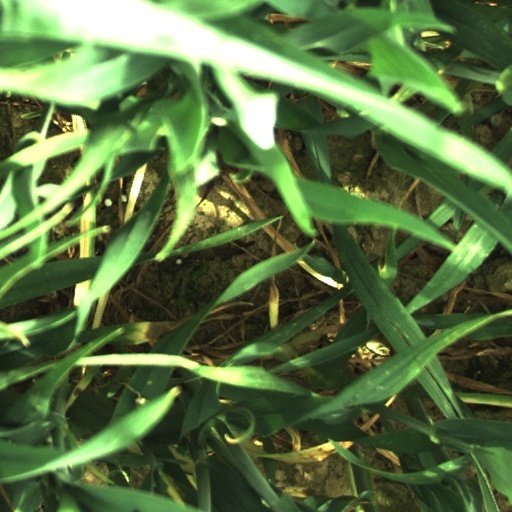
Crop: wheat